Eindhoven Airport

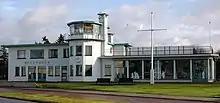
The former airport building

The airport was founded in 1932 as a grass strip under the name "Vliegveld Welschap" ("Welschap Airfield"). In 1939, the airfield was acquired for use by the Air Force, as concerns over a military conflict with Germany increased. The airfield was quickly captured by German forces during the Battle of the Netherlands and re-used by them under the name "Fliegerhorst Eindhoven". The airfield was expanded and improved by the Germans, with three paved runways and numerous hangars and support buildings being constructed.